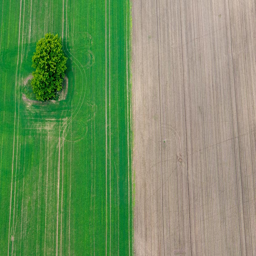
an aerial view of a field with half green and half beige .